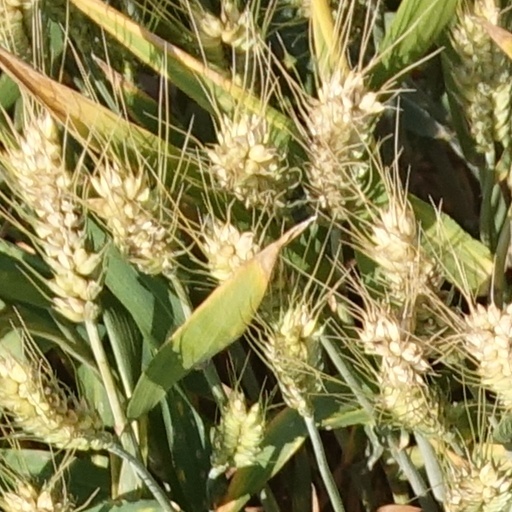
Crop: wheat